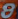
Number: 8